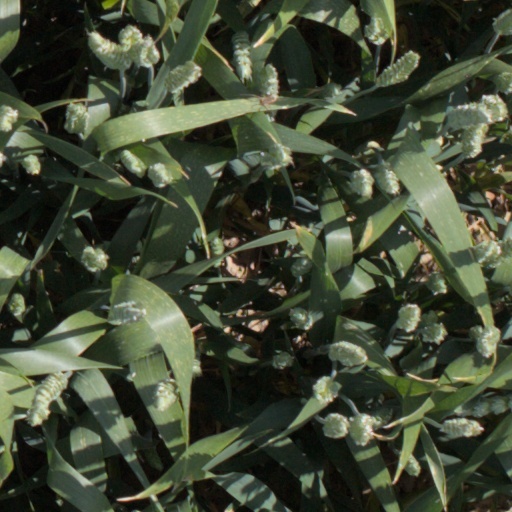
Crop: wheat